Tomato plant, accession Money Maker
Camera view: horizontal (90 deg, fisheye); turntable rotation: 30 degrees
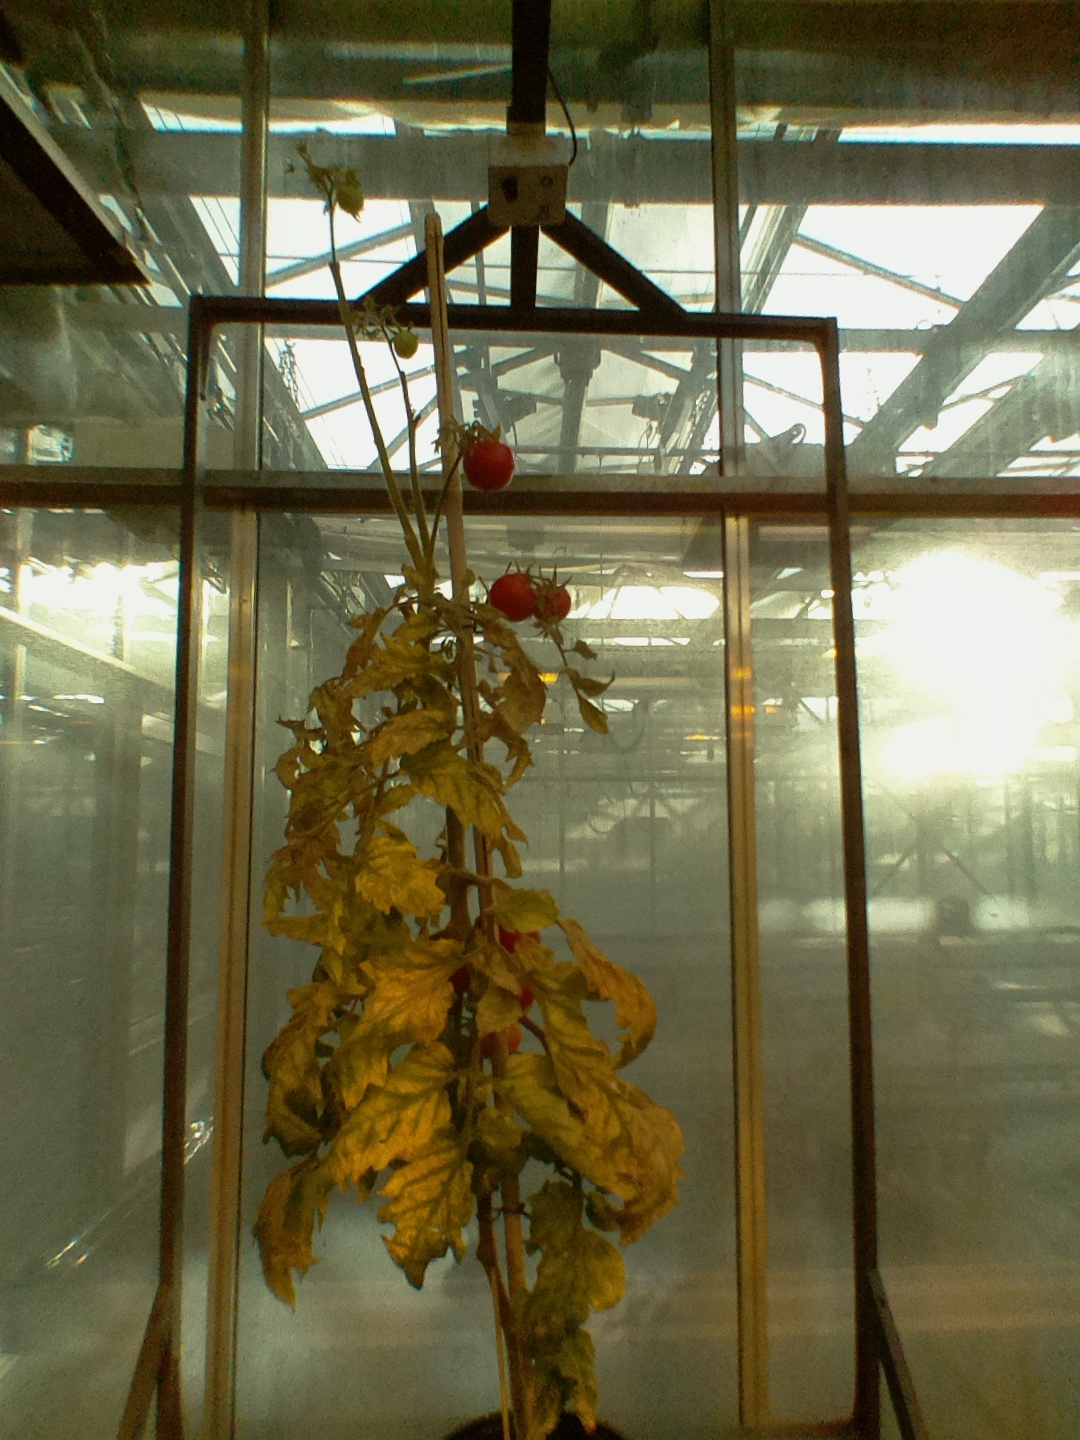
BBCH growth stage 88: 80%-90% of fruits show typical fully ripe color